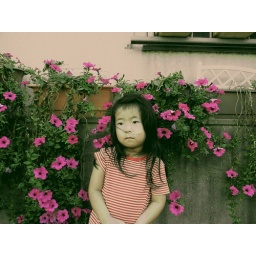
little girl in the flower